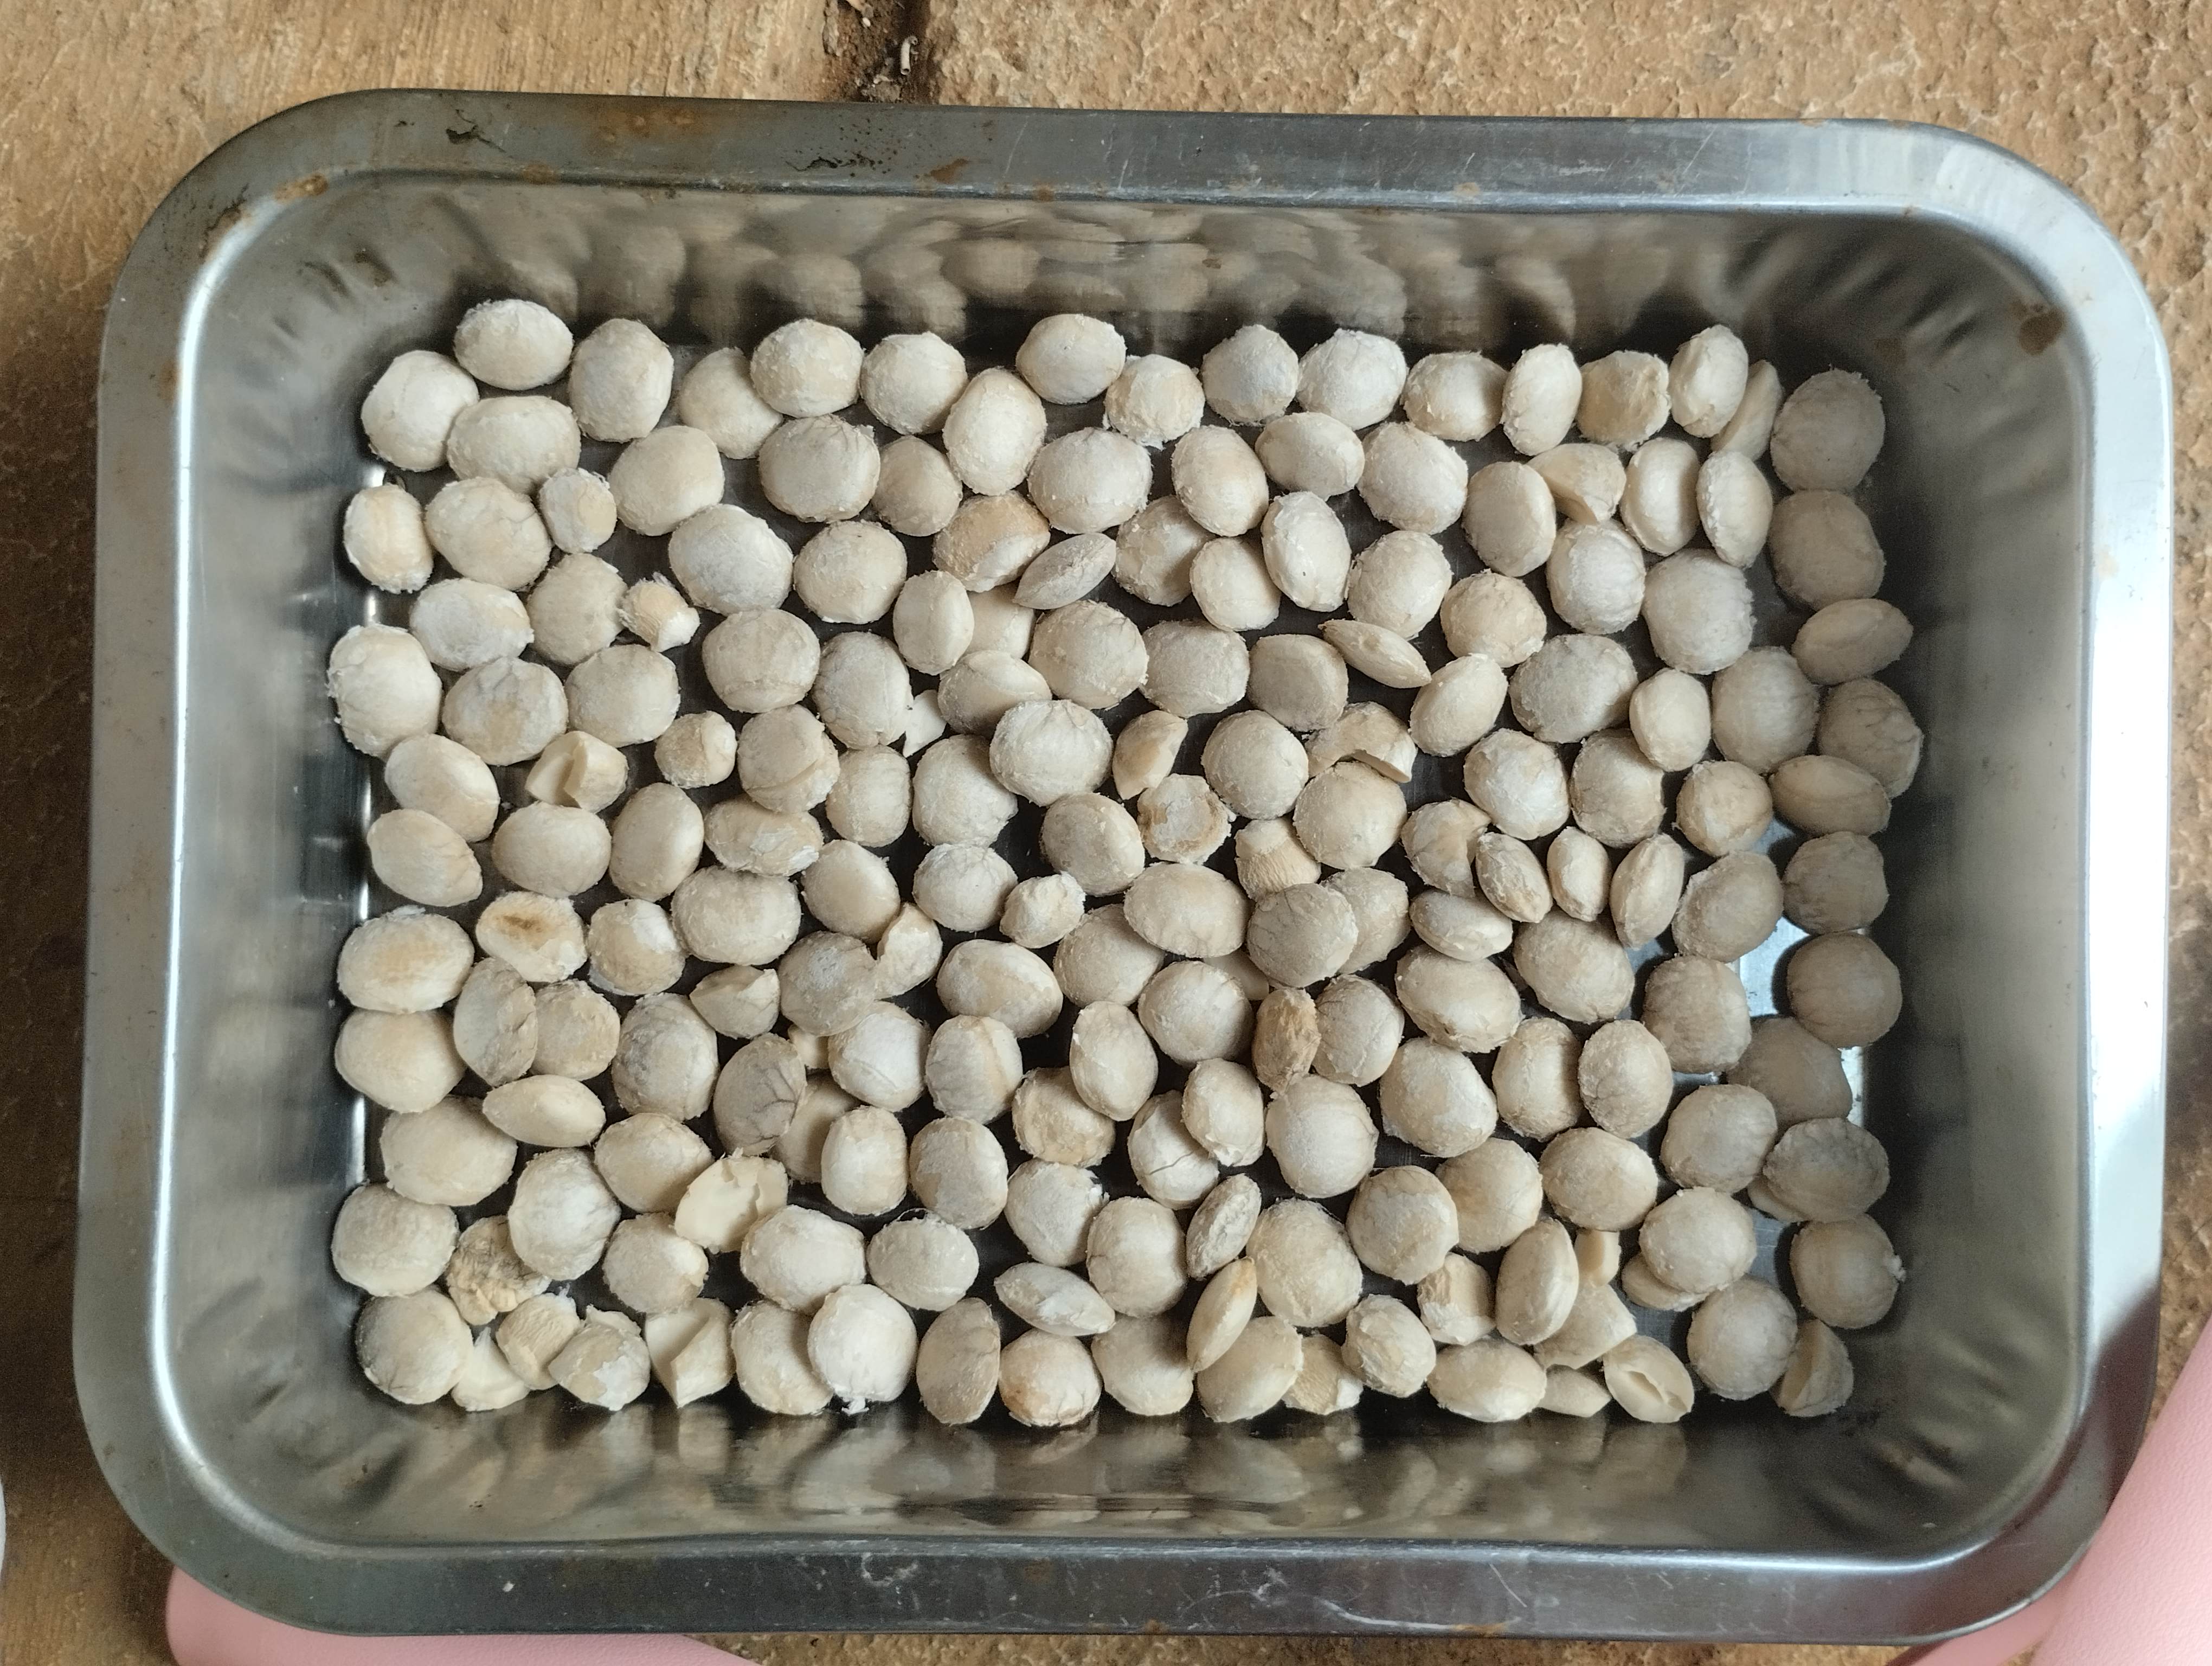
Label: bagus (good seed)